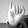
ASL letter: I